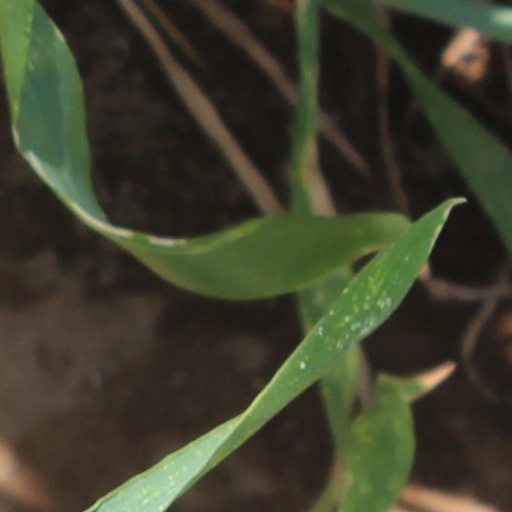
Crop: wheat